List of North Karnataka historical sites

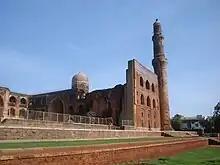
Arabic University Mahmud Gawan, Bidar

Belagavi earlier known as Venugrama (Bamboo Village) is one of the oldest, strong, prominent and well cultured historical place nestling high in the Western Ghats. The old town area with cotton and silk weavers stands gloriously besides the modern, bustling, tree-lined British Cantonment.